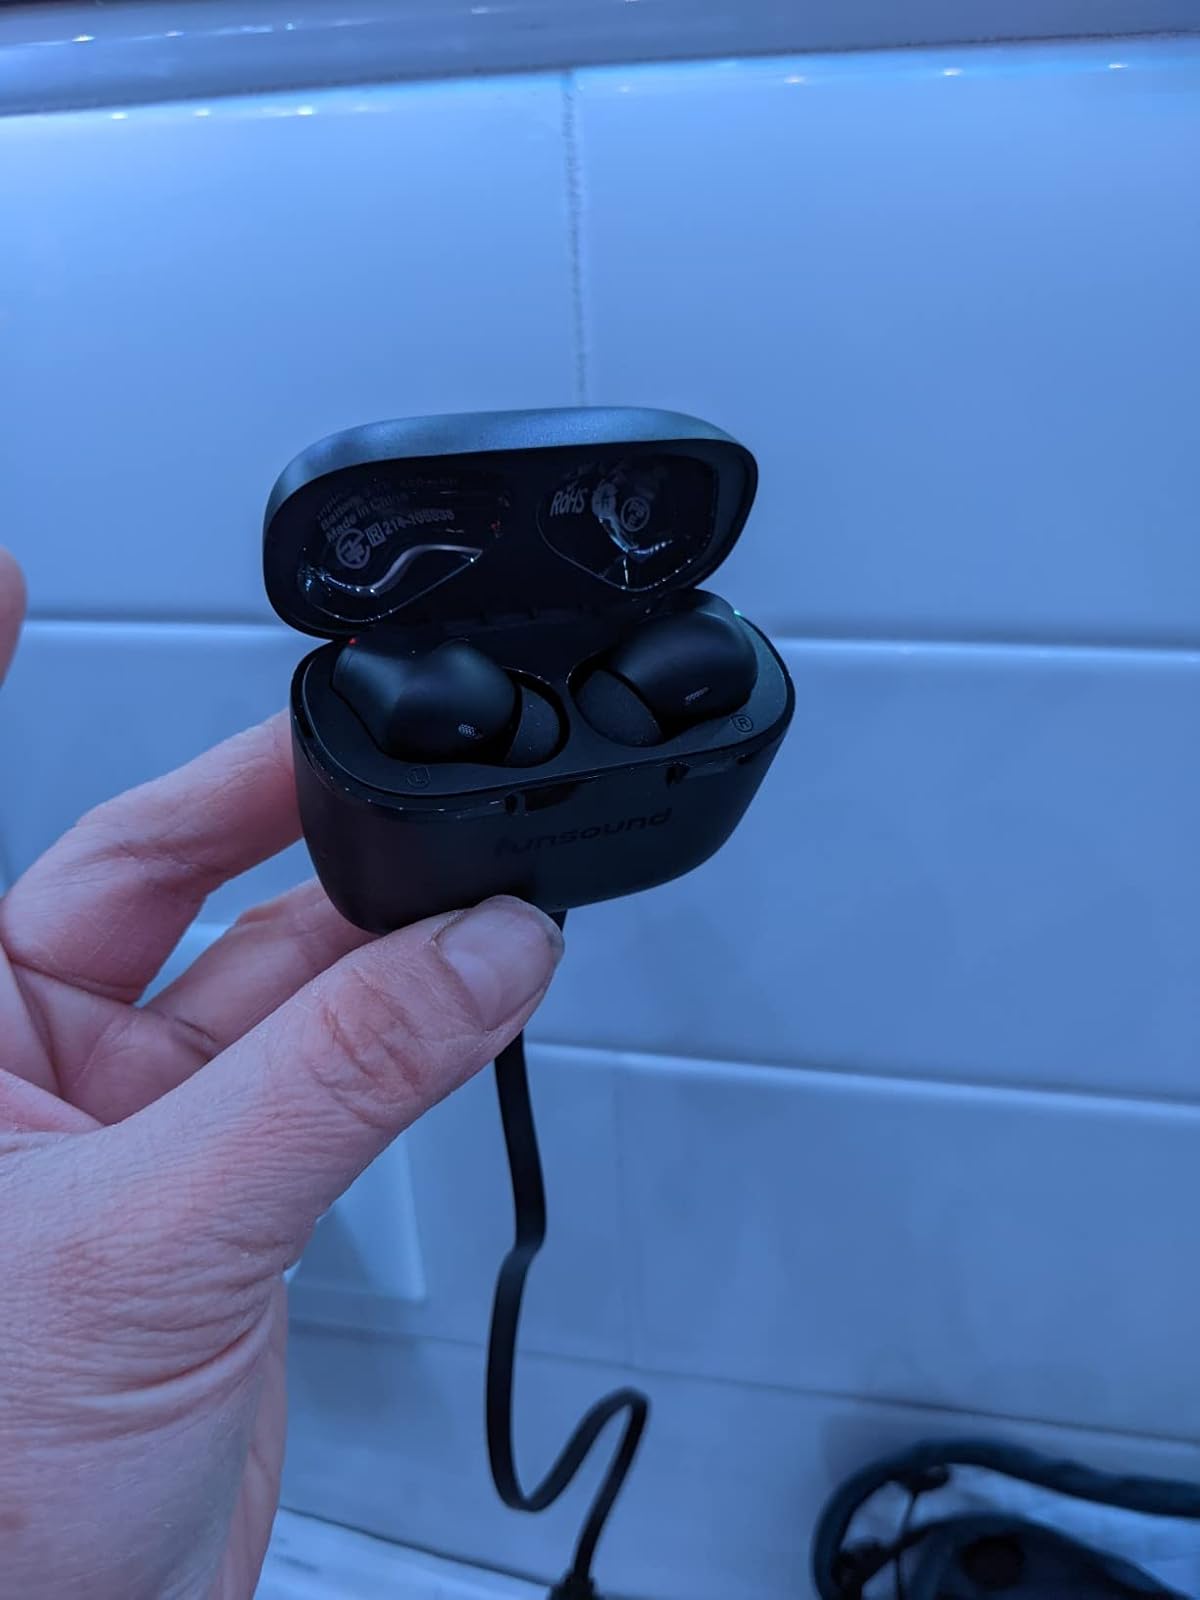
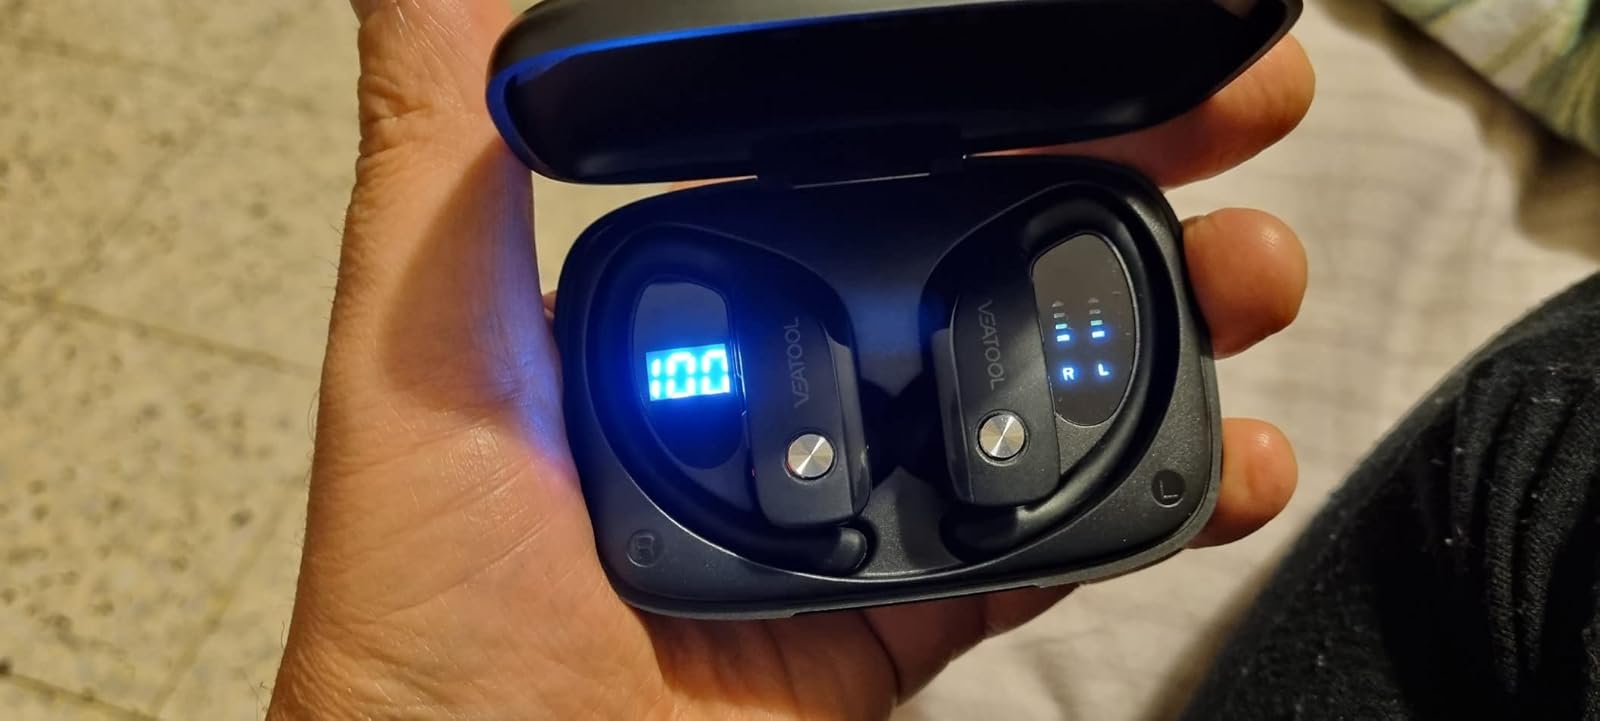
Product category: earbuds
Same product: no